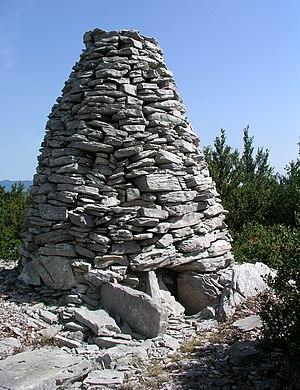
Tour de berger élevée sur le dolmen de Jasse Nove (A), Saint-Maurice-Navacelles, Hérault.
et article présente la liste des sites mégalithiques de l'Hérault, en France.
Une tour de berger, ou quille de berger, est un édicule construit en pierres sèches, de plan généralement rond, parfois carré, plein et éventuellement doté, sur le tour, de pierres saillantes servant de marches pour grimper à la cime. On en signale dans l'Aveyron, la Lozère, le Gard, l'Hérault et l'Aude.